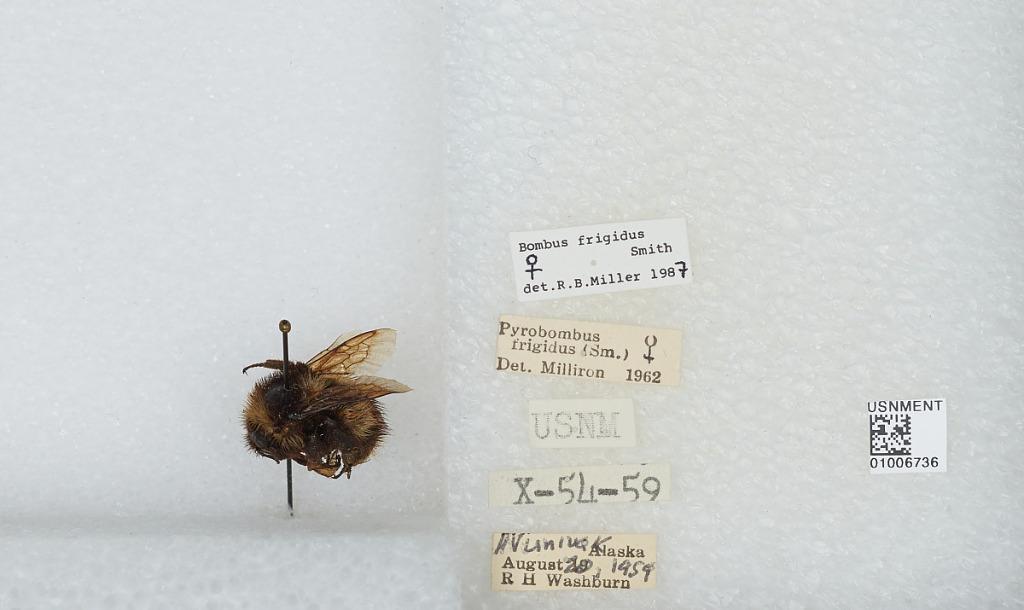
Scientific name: Bombus (Pyrobombus) frigidus Smith
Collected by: R. Washburn
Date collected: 1959-8-29
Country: United States
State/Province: Alaska
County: Bethel
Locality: Nunivak
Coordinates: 60.095, -166.211
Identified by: Miller, R. B.